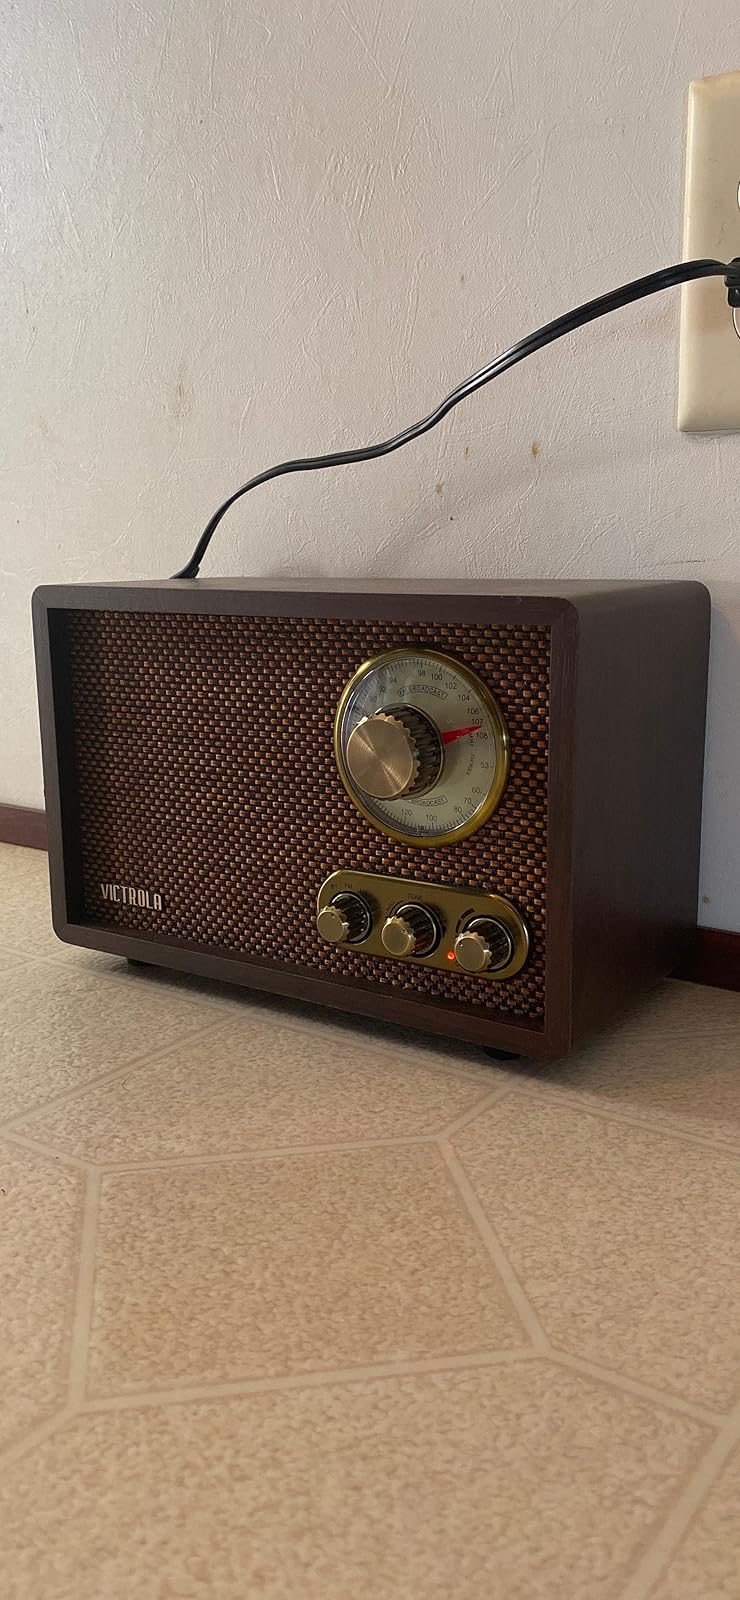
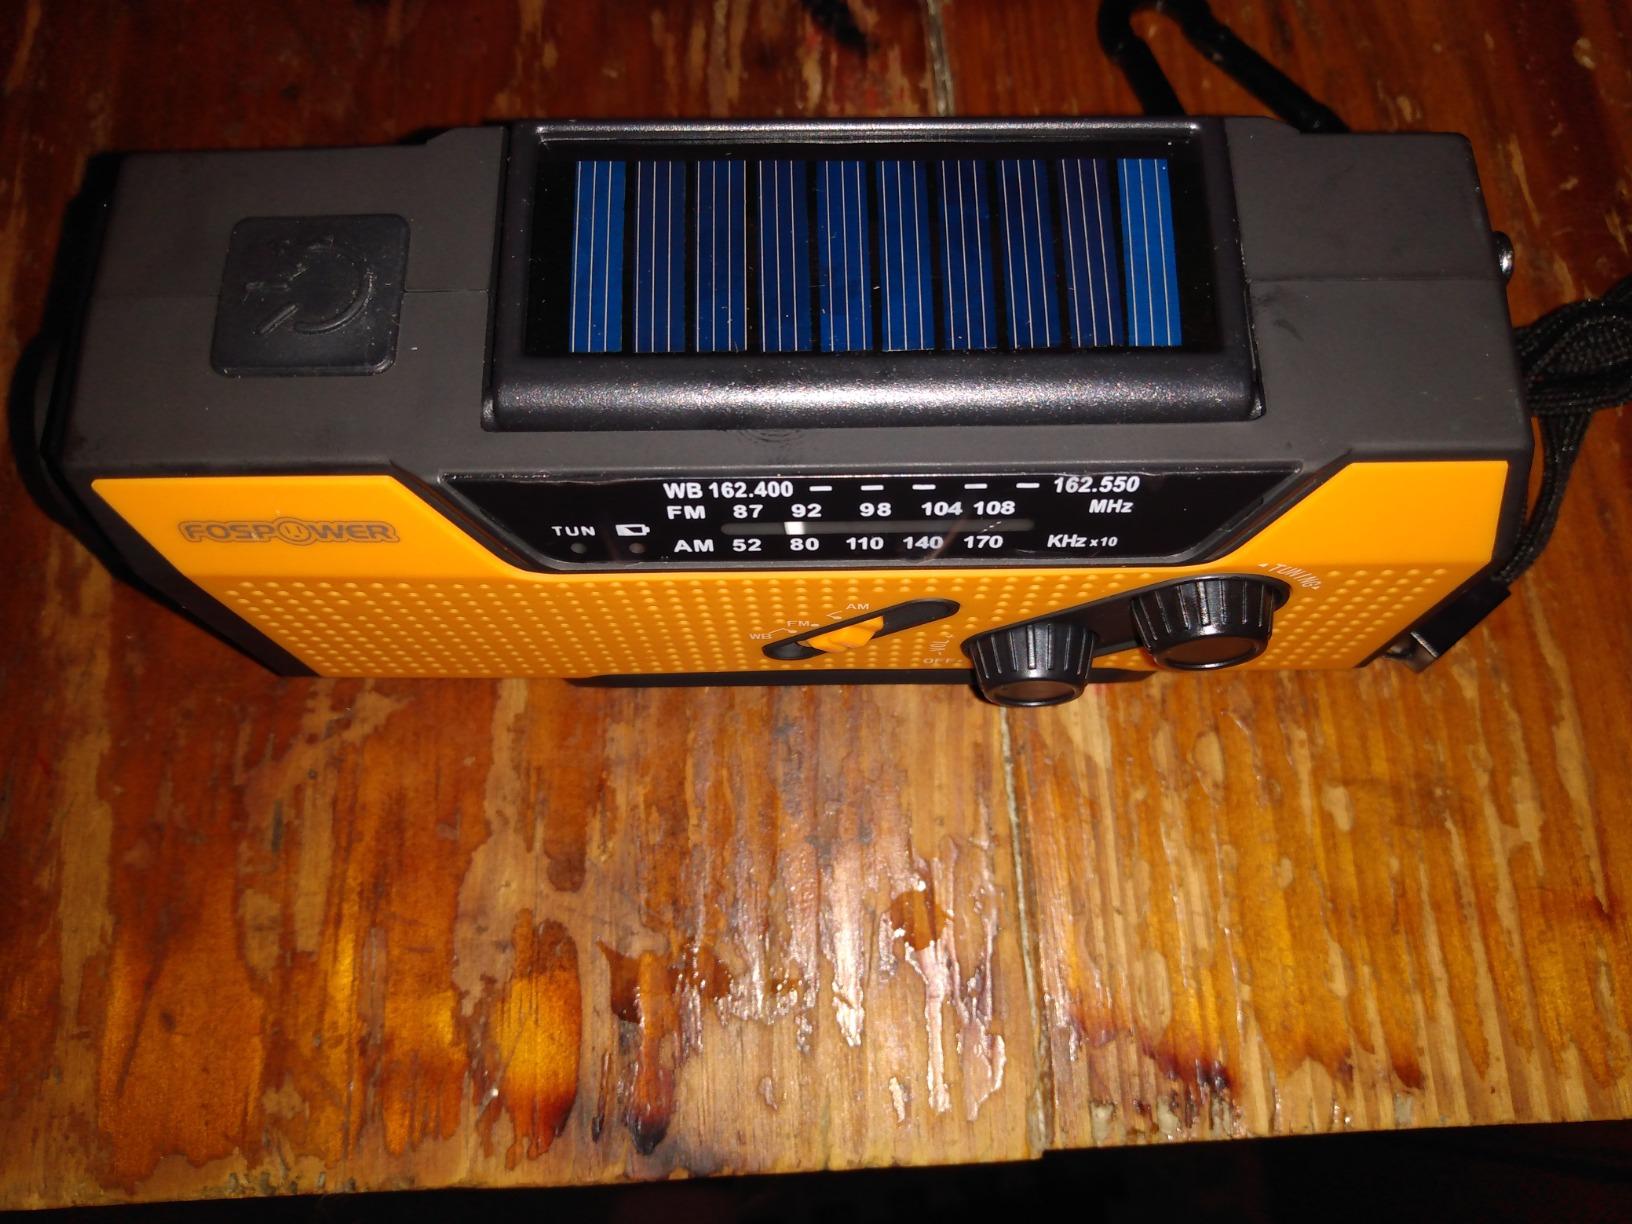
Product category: radio
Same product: no